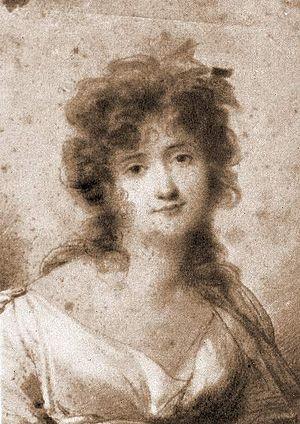
Marie Françoise Sophie Nichault de la Valette, épouse Gay
Marie Françoise Sophie Nichault de la Valette, dite Sophie Gay, née le 1ᵉʳ juillet 1776 à Paris où elle est morte le 5 mars 1852, est une écrivaine et salonnière française.